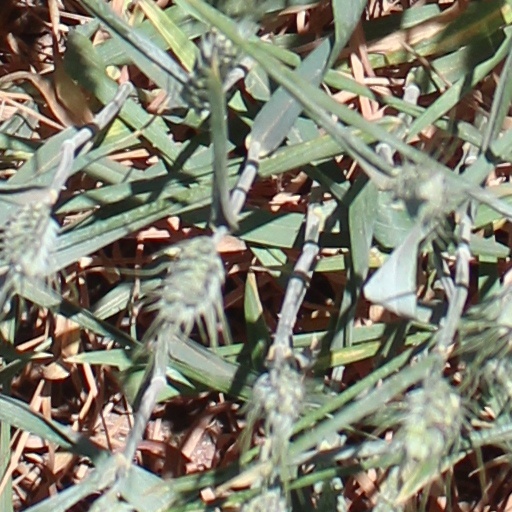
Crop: wheat